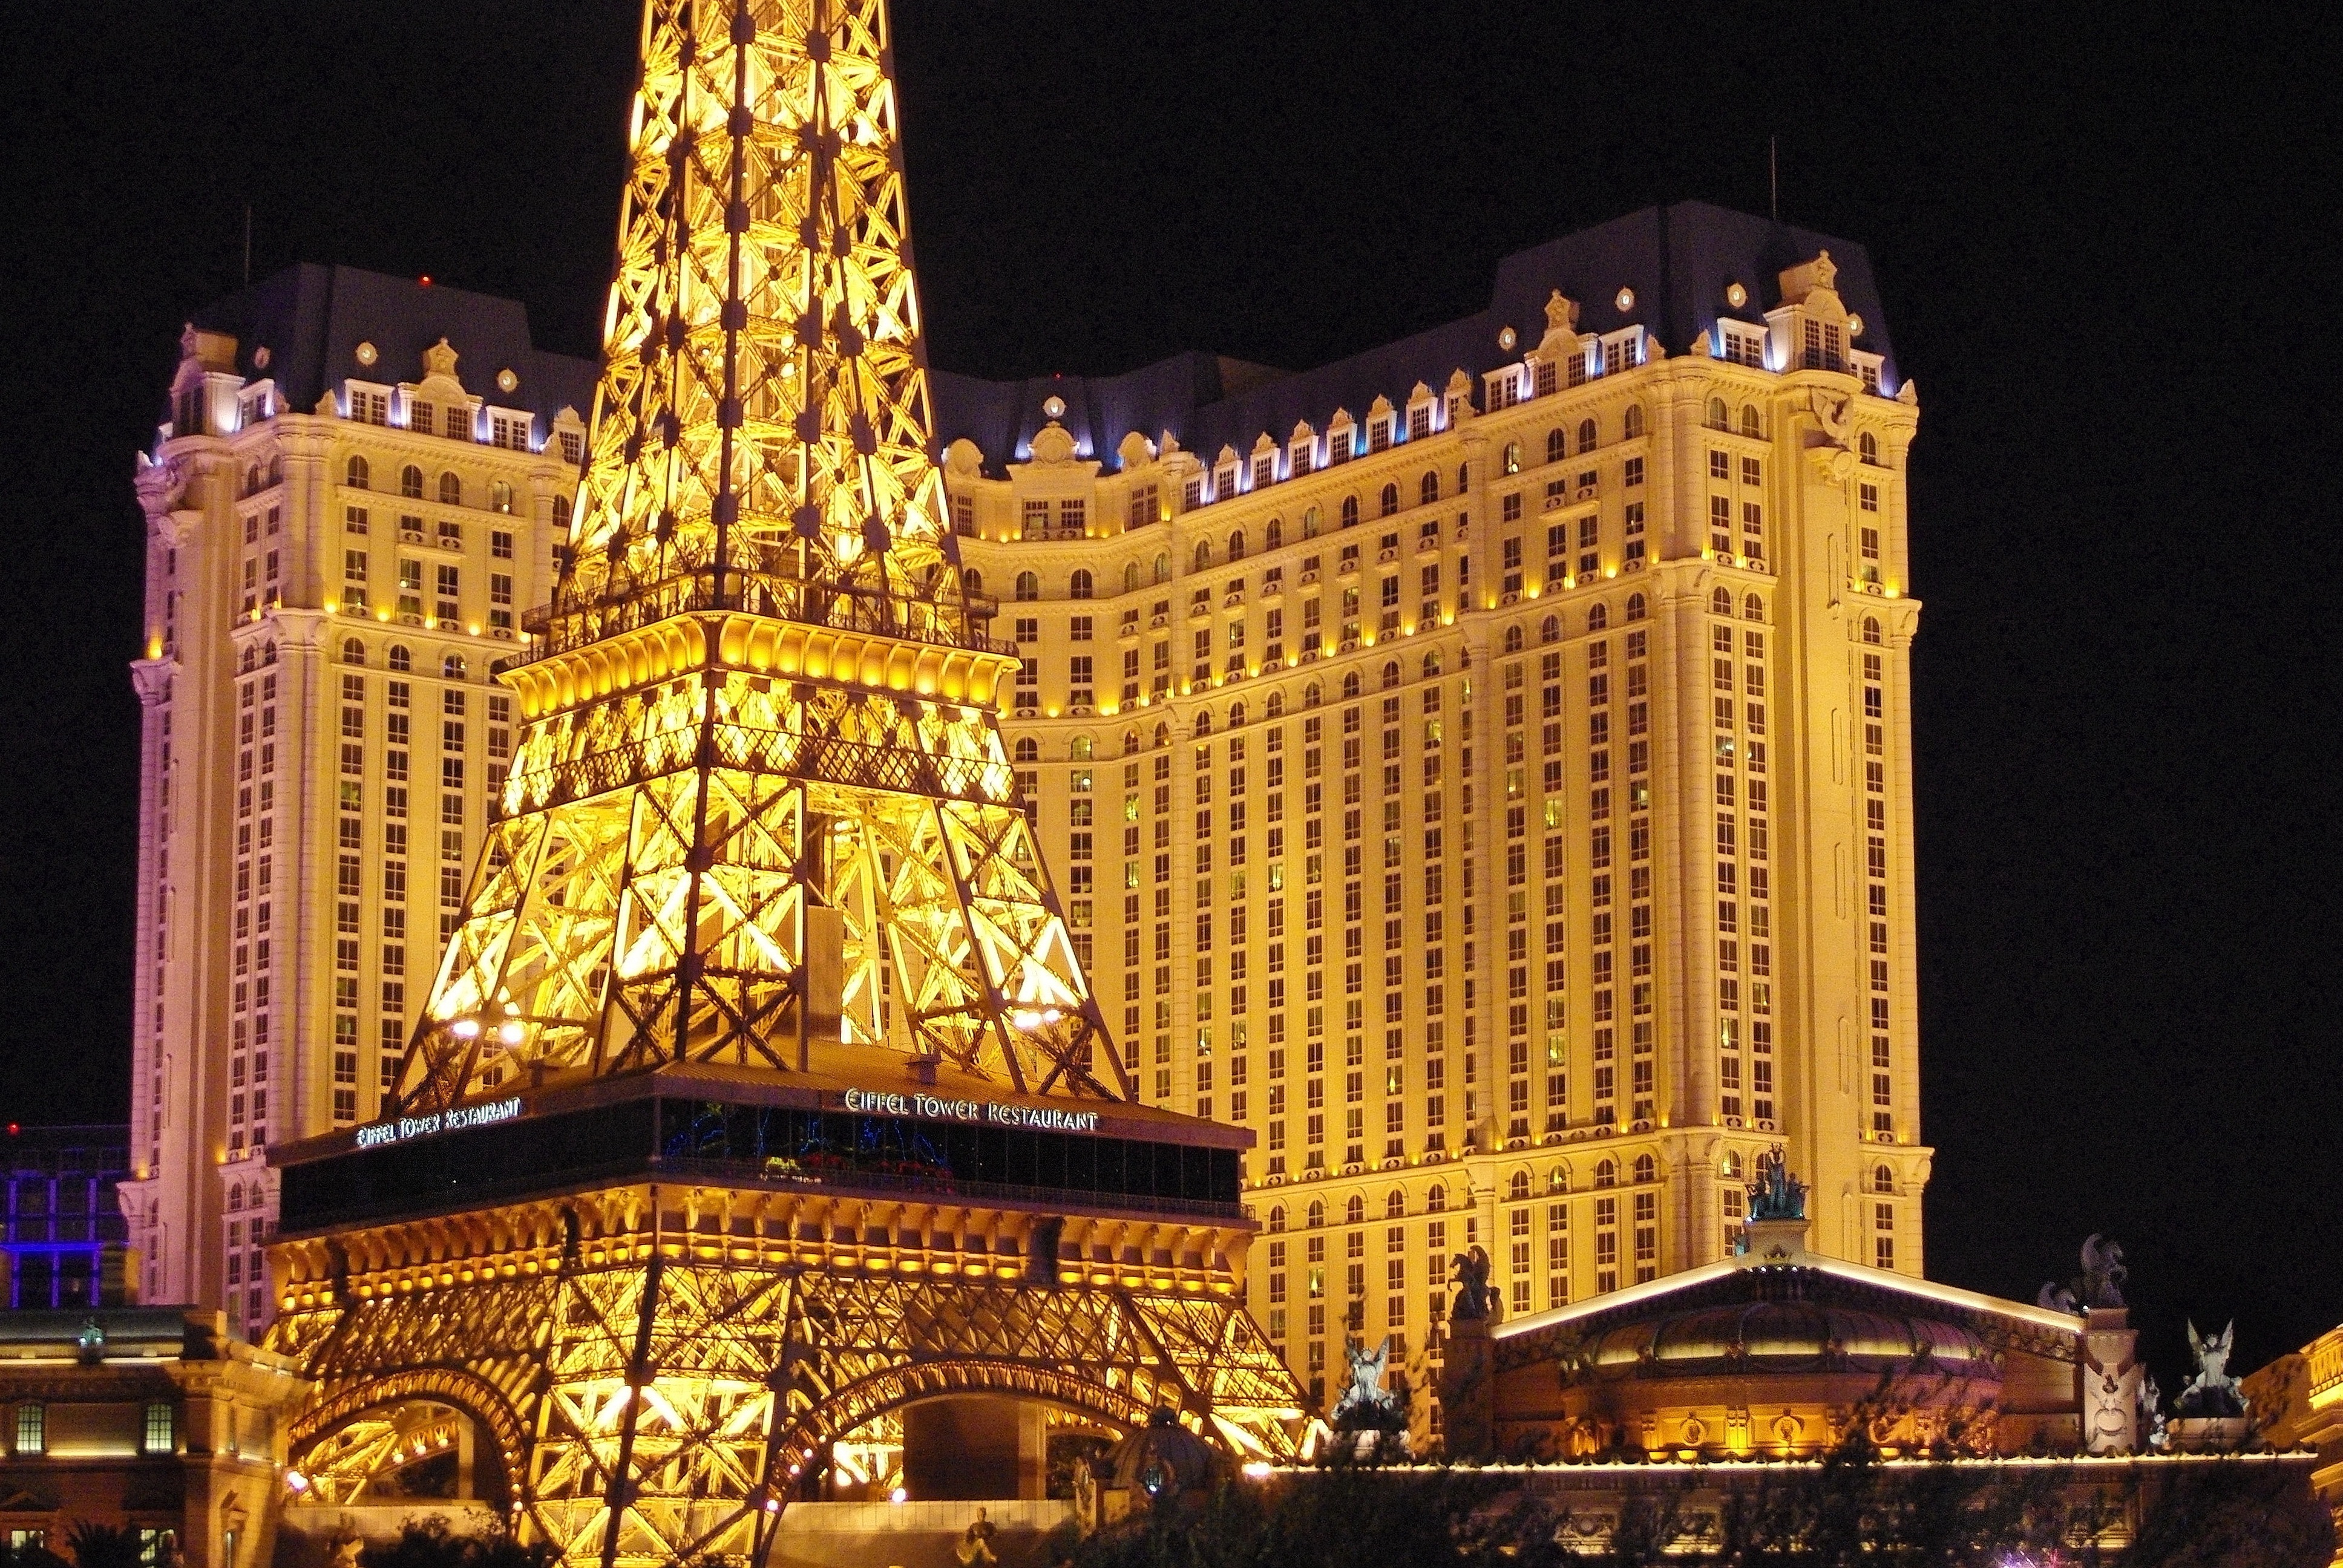
night, eiffel tower, monument, tower, usa, landmark, nevada, hotels, metropolis, las vegas, night life